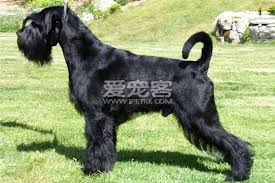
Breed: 220-n000053-standard_schnauzer